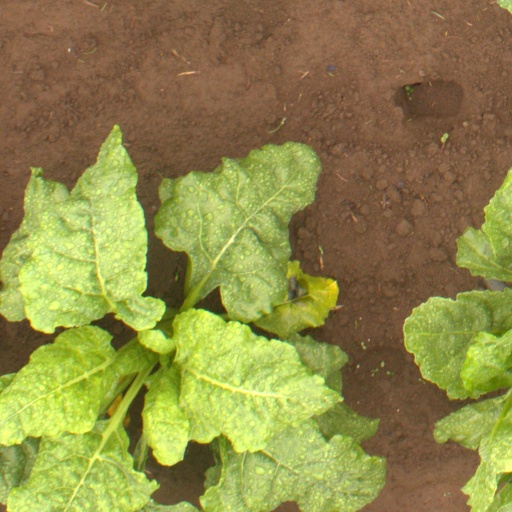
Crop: sugar beet